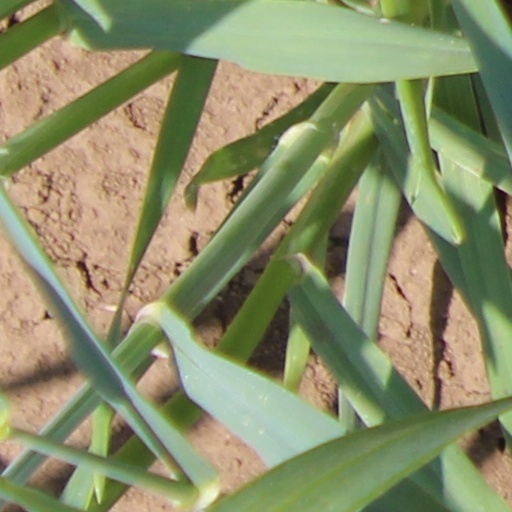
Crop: wheat